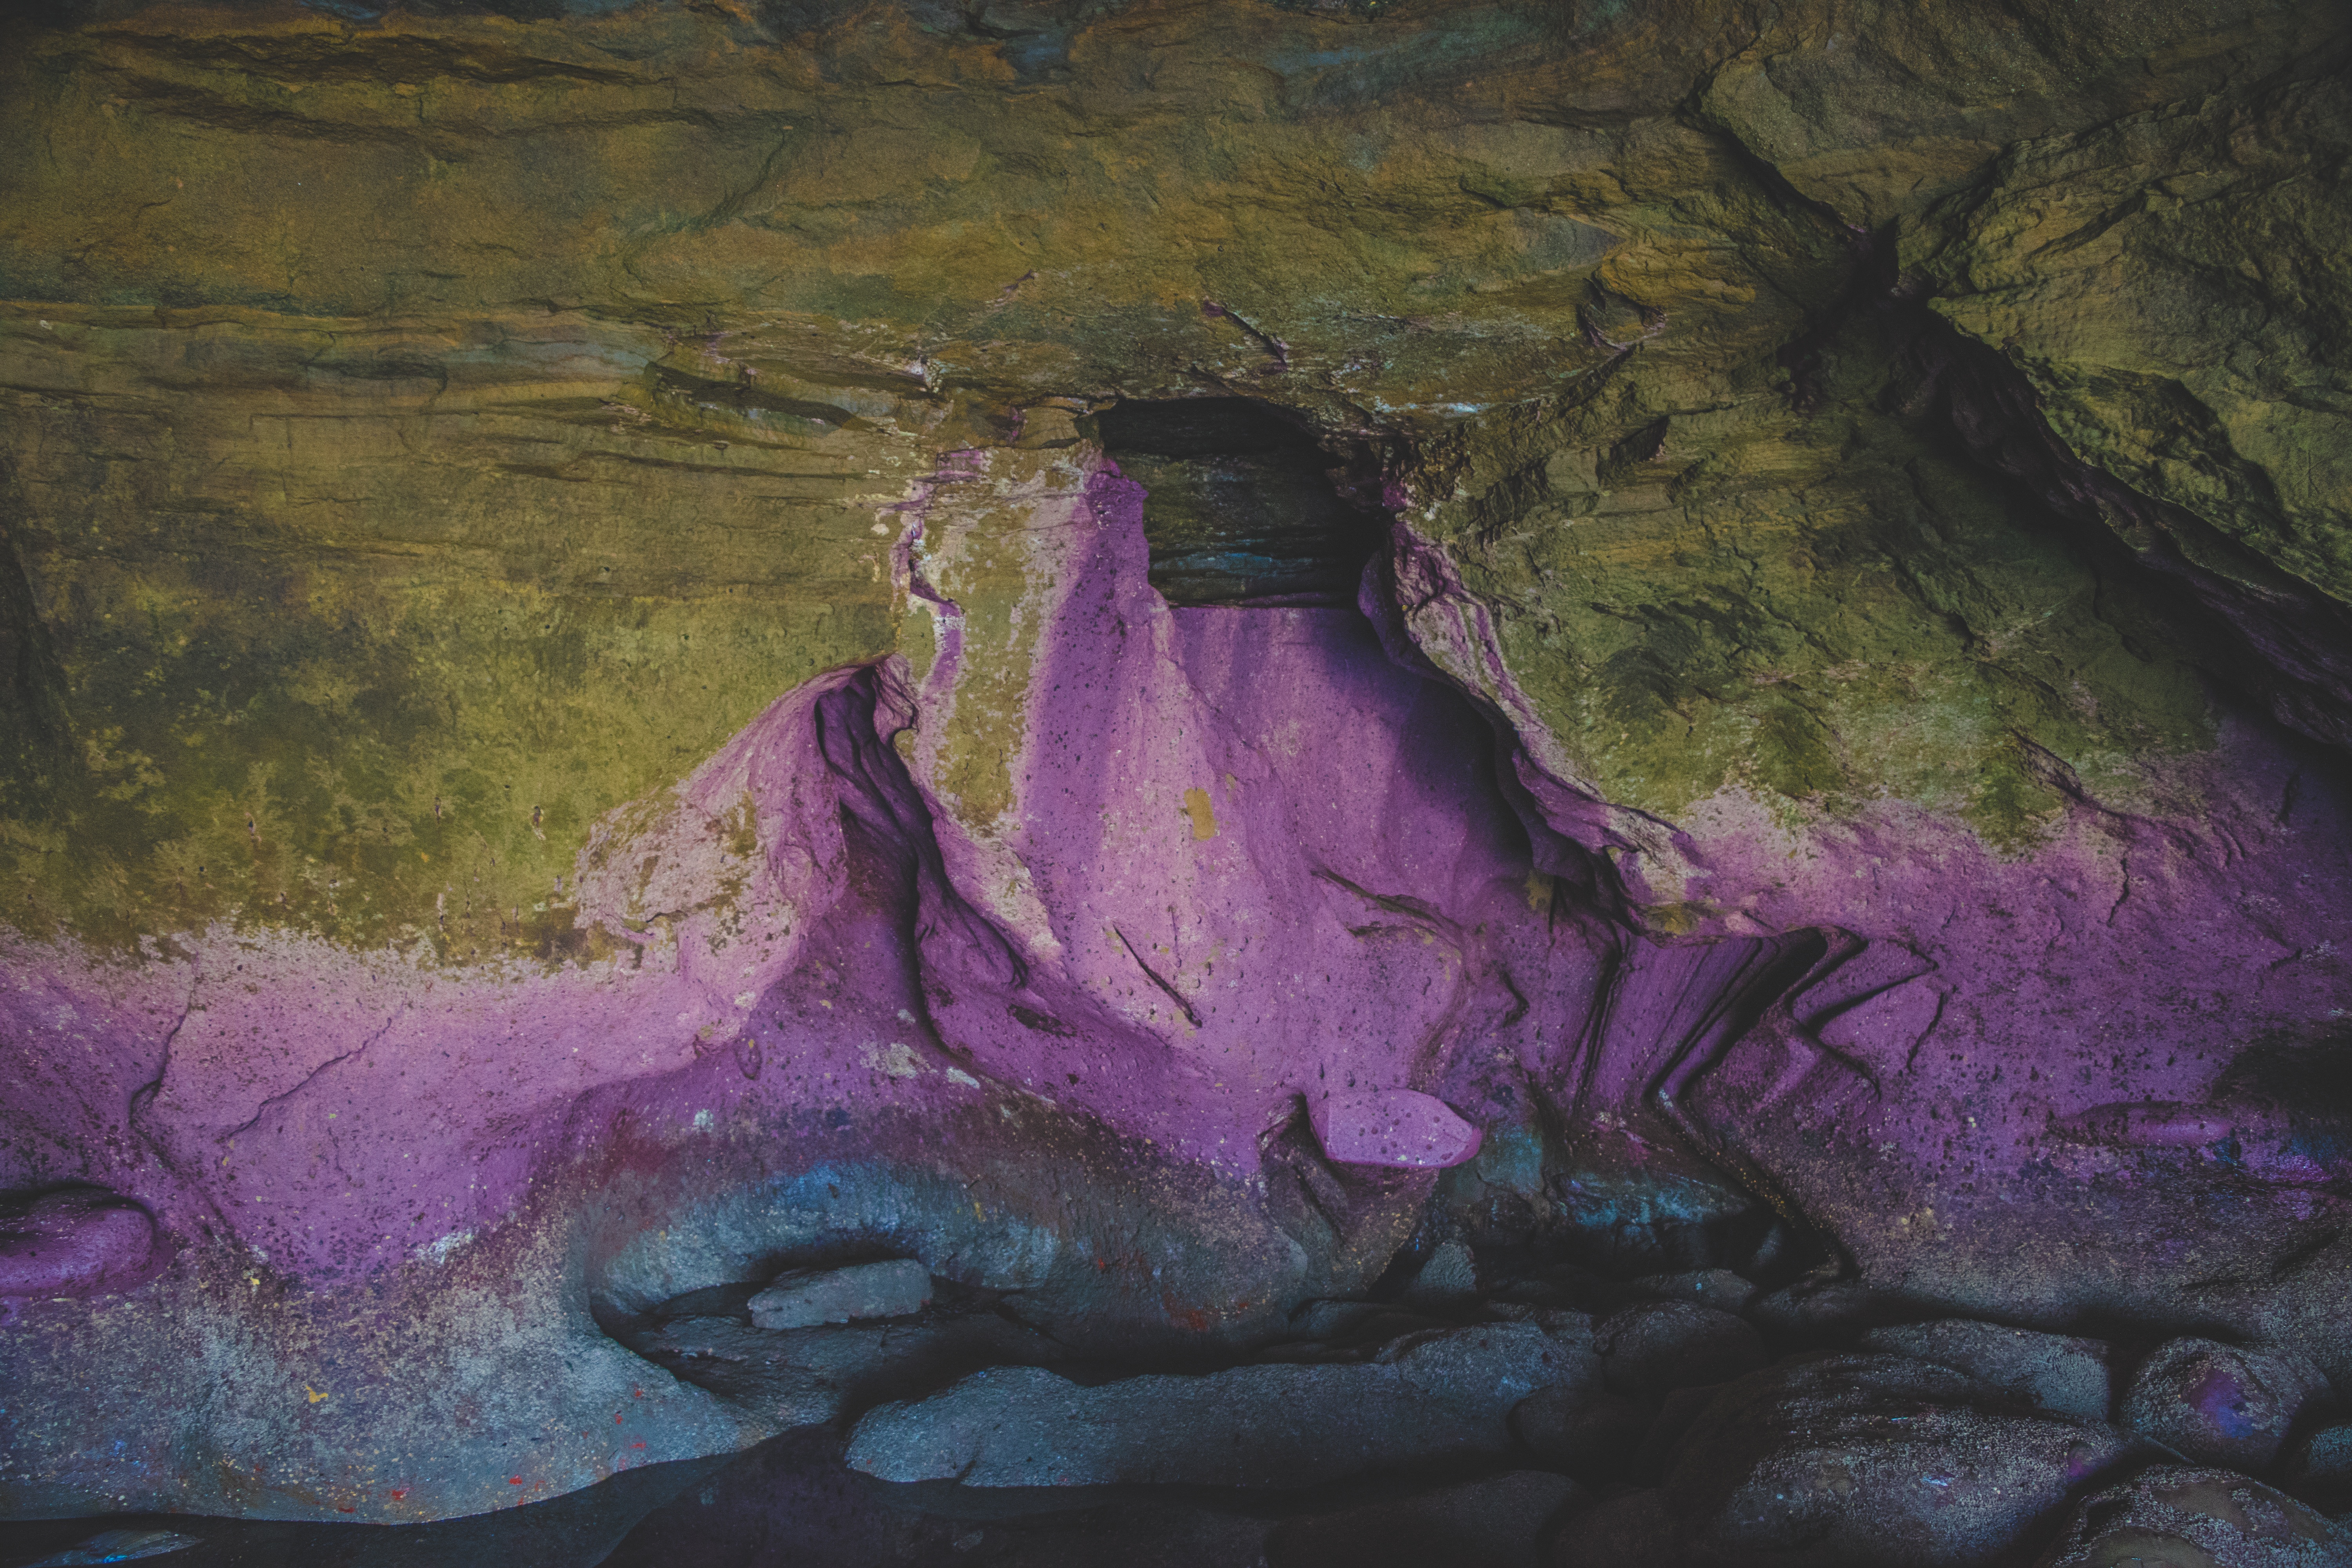
formation, cave, painting, landform